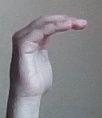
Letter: haa